Inland dotterel

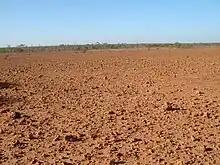
Gibber plains, Sturt National Park

The inland dotterel occurs widely in the arid south-east and south-west of Australia. Its distribution corresponds to areas below the 100mm summer rainfall isohyet. It can be found in suitable habitat within this range in all the mainland states.